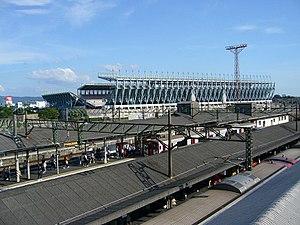
La gare de Tosu est une gare ferroviaire de la ville de Tosu, dans la préfecture de Saga au Japon. Elle est exploitée par la compagnie JR Kyushu.